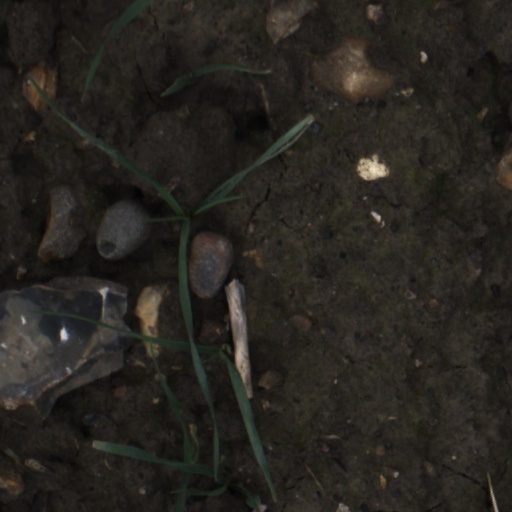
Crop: wheat